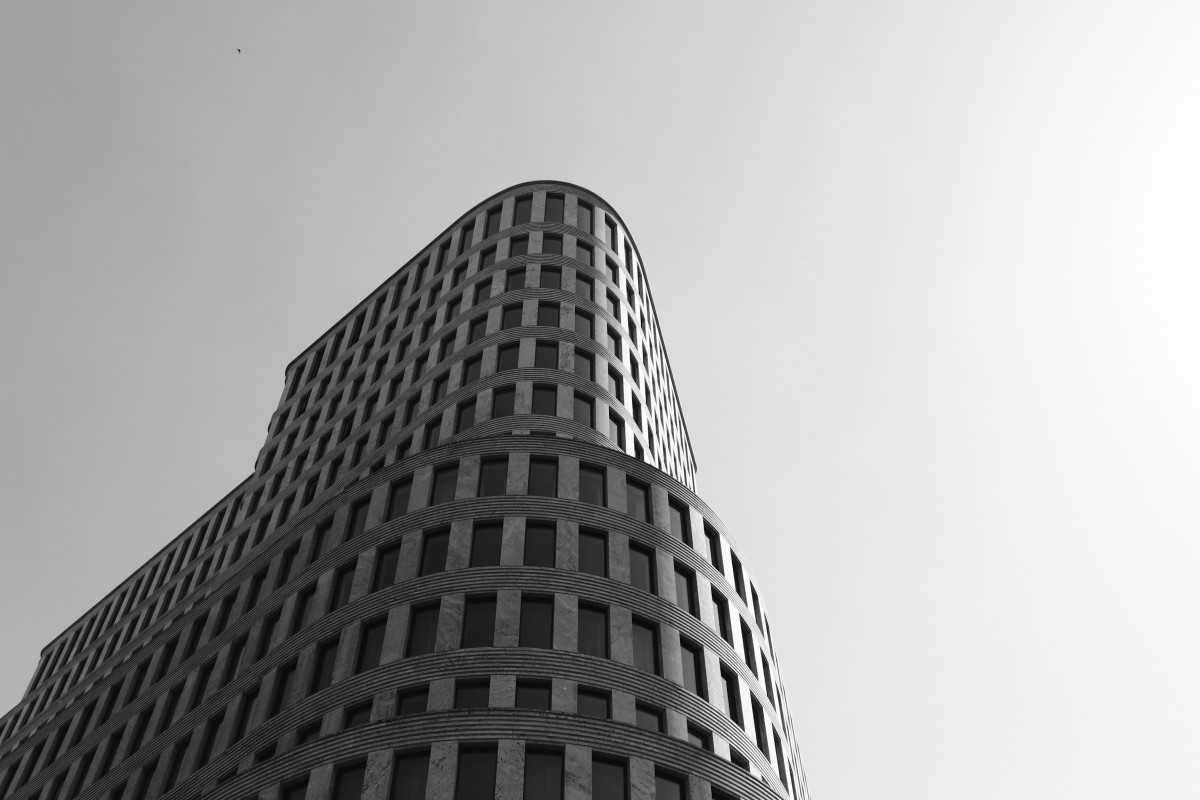
Tags: architecture, structure, skyline, window, building, skyscraper, line, facade, tower block, symmetry, shape, metropolis